William McKnight

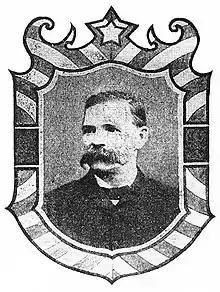
Coxswain William McKnight

William McKnight (May 3, 1842 – November 4, 1914) was a United States Navy sailor and a recipient of America's highest military decoration—the Medal of Honor—for his actions in the American Civil War.